Jenny Armstrong (shepherd)

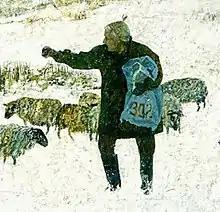
Detail of "Sheep, Shepherdess and Harbour Craig"

Janet (Jenny) Armstrong (9 May 1903 – 20 November 1985) was a shepherd who became the focus of the Scottish artist Victoria Crowe's work. After she retired, she continued to keep a small flock, and this was when Crowe moved next door and they became friends. Between 1970 and 1985, Crowe produced more than 50 paintings and drawings of Armstrong's retirement years, showing her journey through the final 15 years of life. Crowe's paintings and drawings were put on view at an exhibition entitled "A Shepherd's Life" at the Scottish National Portrait Gallery in 2000 which attracted more than 30,000 visitors.